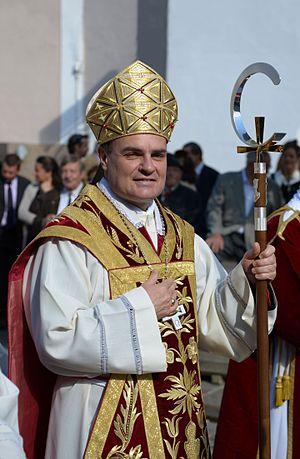
L'évêque catholique romain Ivo Muser du diocèse de Bolzano (Italie, Haut-Adige), lors de Confirmations le lundi de Pencôte 2012 à Ortisei, revêtu des ornements sacerdotaux caractéristiques de son ministère (mitre, crosse, croix pectorale, anneau épiscopal).